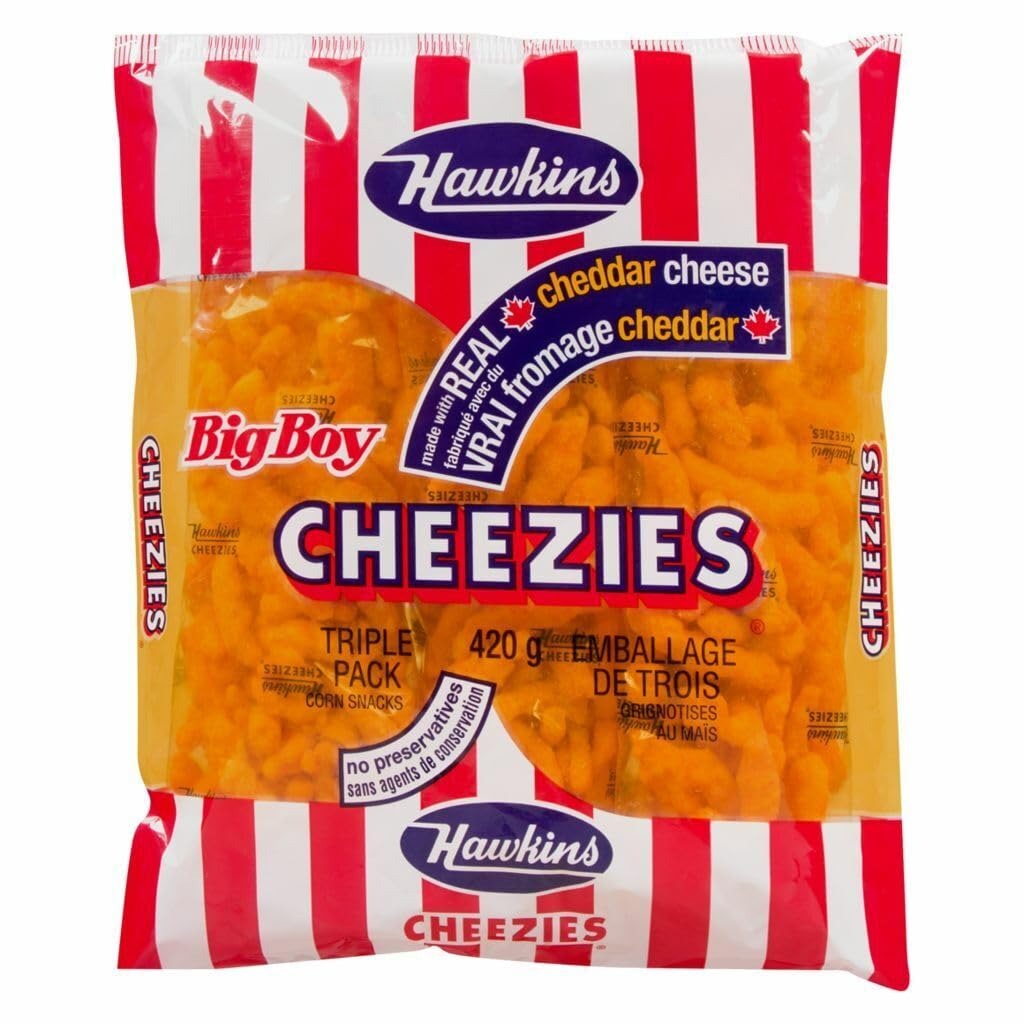
Item Name: Hawkins Made with Real Cheddar Cheese Cheezies, Big Boy Triple Pack 420g, 14.8oz , Made in Canada
Bullet Point 1: Triple pack: Three 140 gram bags.
Bullet Point 2: Made with real aged cheddar cheese.
Bullet Point 3: Delicious crunchy cheesy corn meal snack.
Bullet Point 4: So cheesy you won't believe it!
Bullet Point 5: Imported from Canada
Product Description: Hawkins Made with Real Cheddar, Cheese Cheezies, Big Boy Triple Pack 420g, 14.8oz , Made in Canada. Triple pack: Three 140 gram bags. Made with real aged cheddar cheese. Delicious crunchy cheesy corn meal snack. So cheesy you won't believe it! . Imported from Canada
Value: 14.8
Unit: Ounce

Price: 13.79